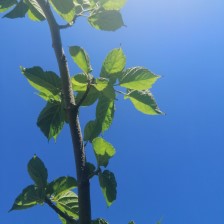
Variety: TaiwanStraberry